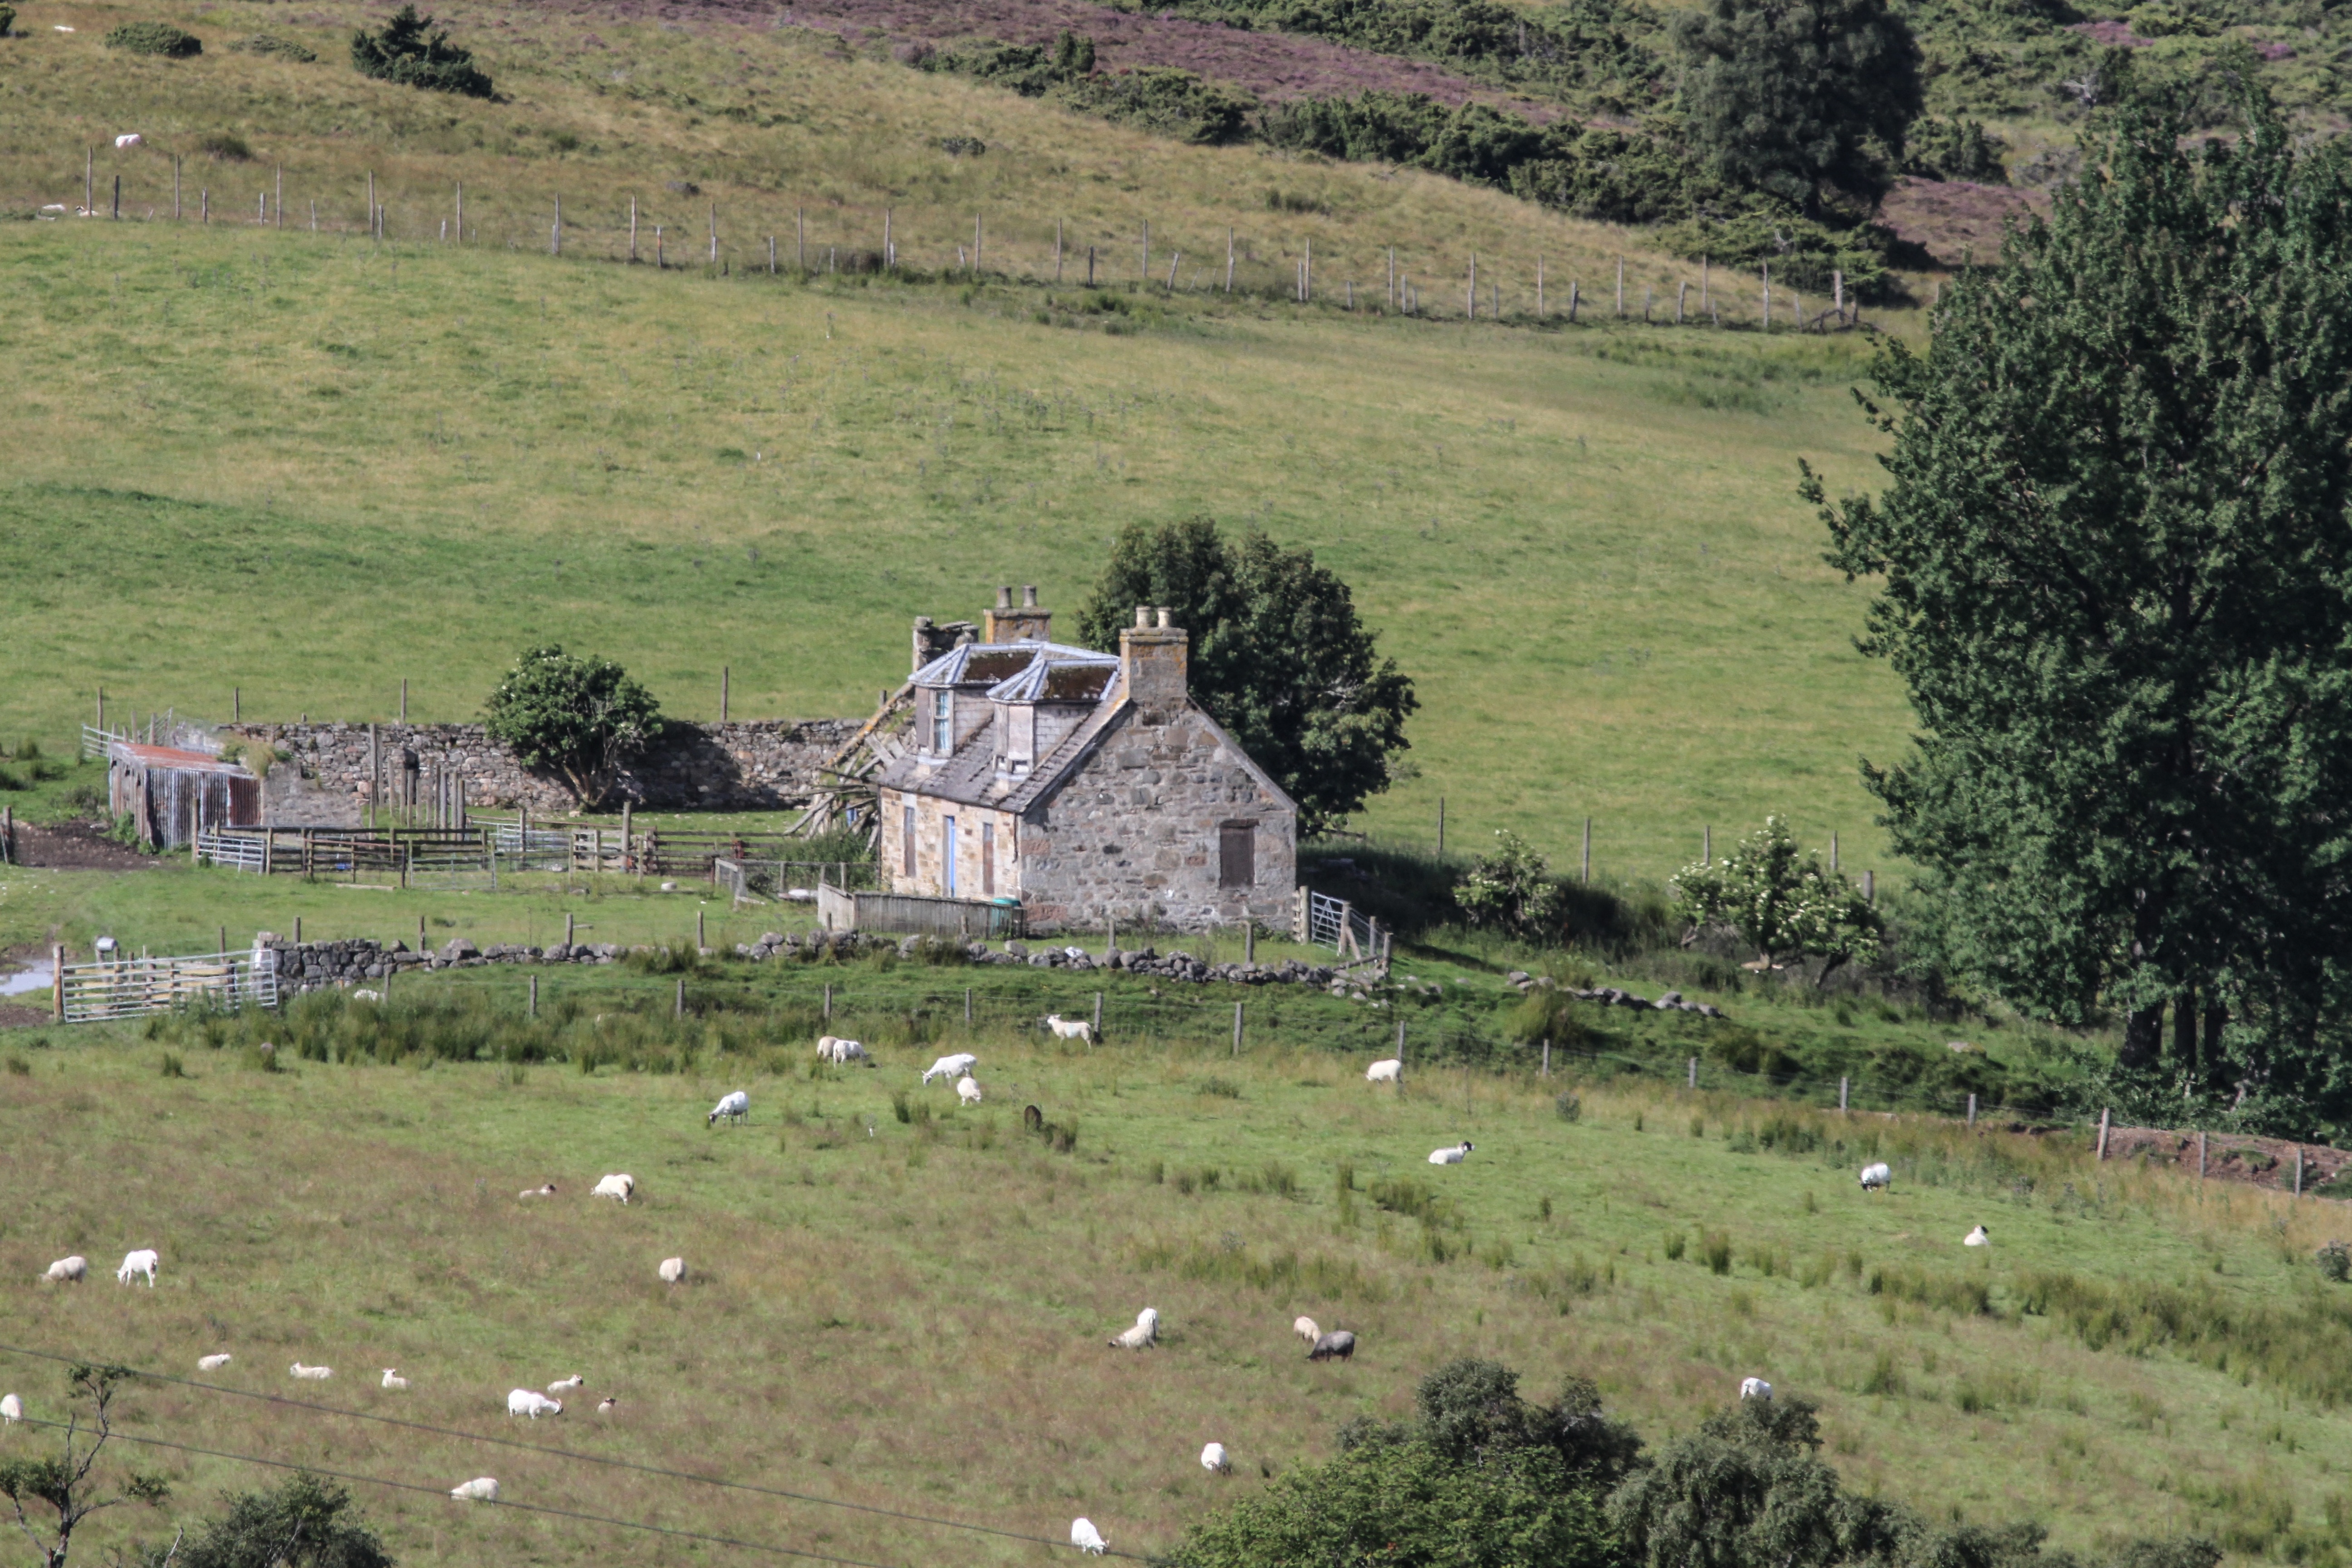
landscape, nature, farm, meadow, hill, building, home, village, pasture, ranch, ruins, plateau, scotland, mood, ecosystem, highlands, rural area, highlands and islands